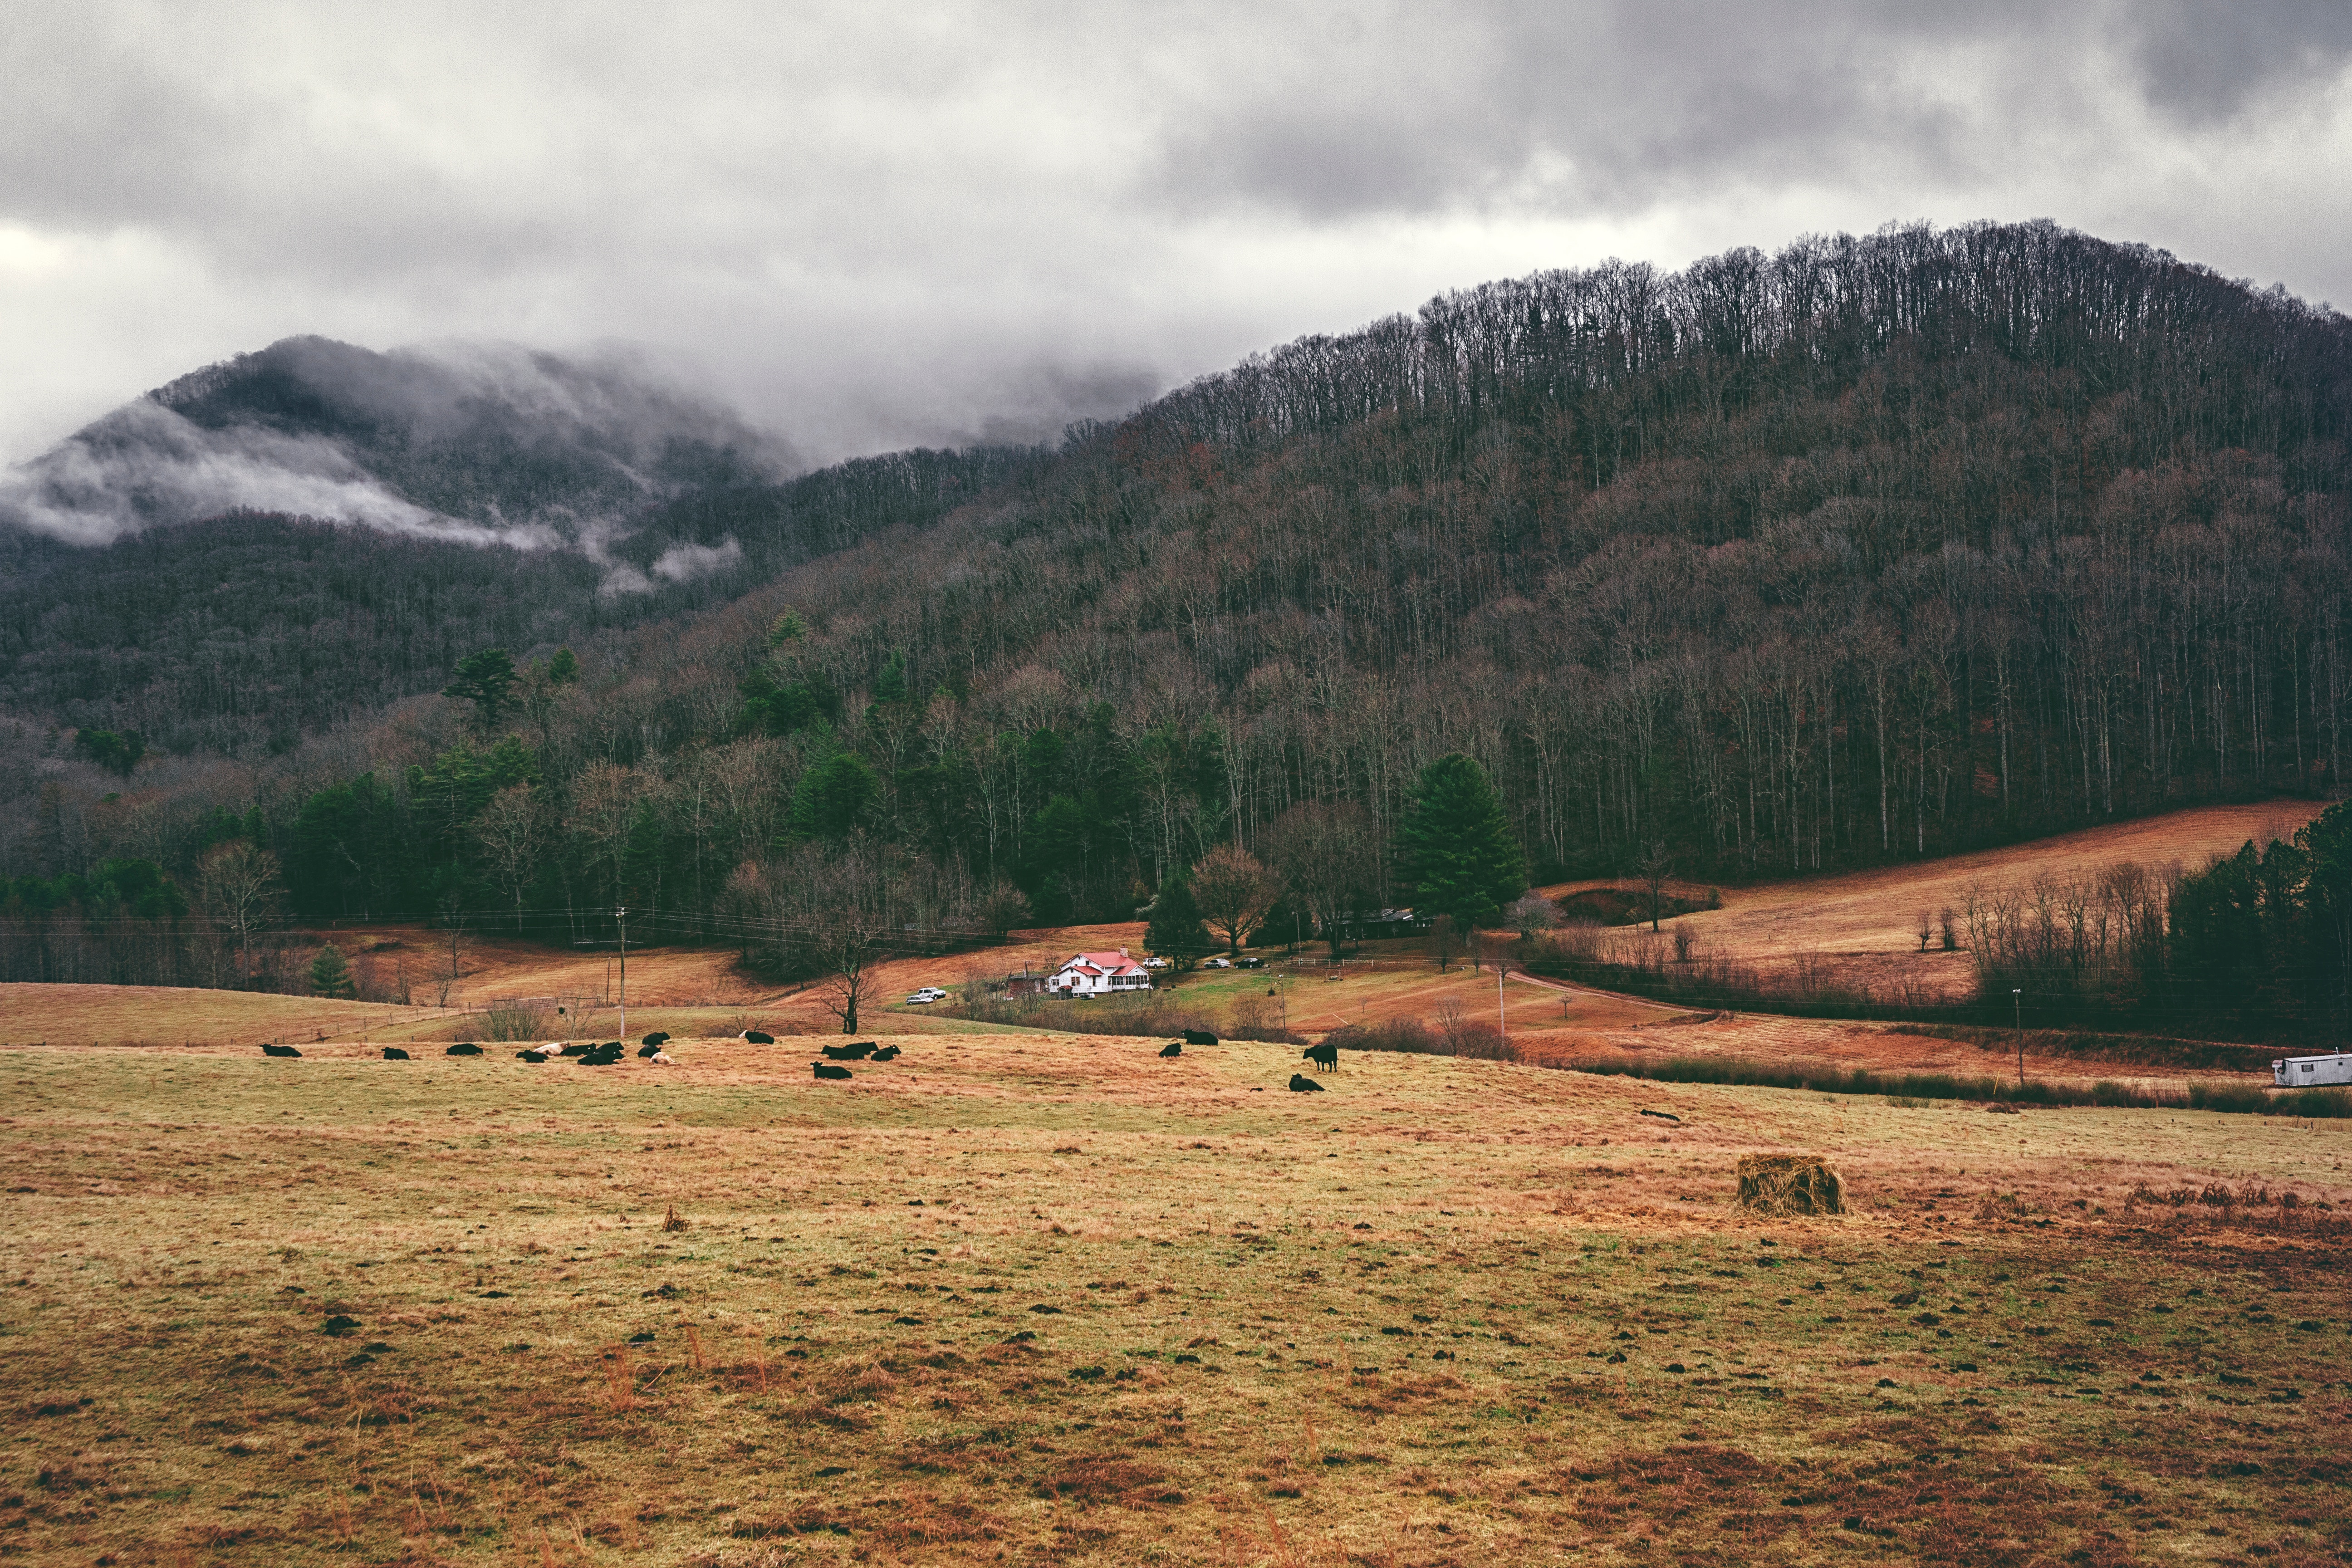
landscape, tree, forest, wilderness, mountain, cloud, field, meadow, hill, lake, valley, mountain range, rural, pasture, highland, plain, grassland, plateau, fell, habitat, loch, ecosystem, rural area, natural environment, geographical feature, mountainous landforms